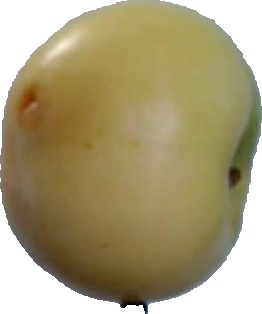
Label: apple_6